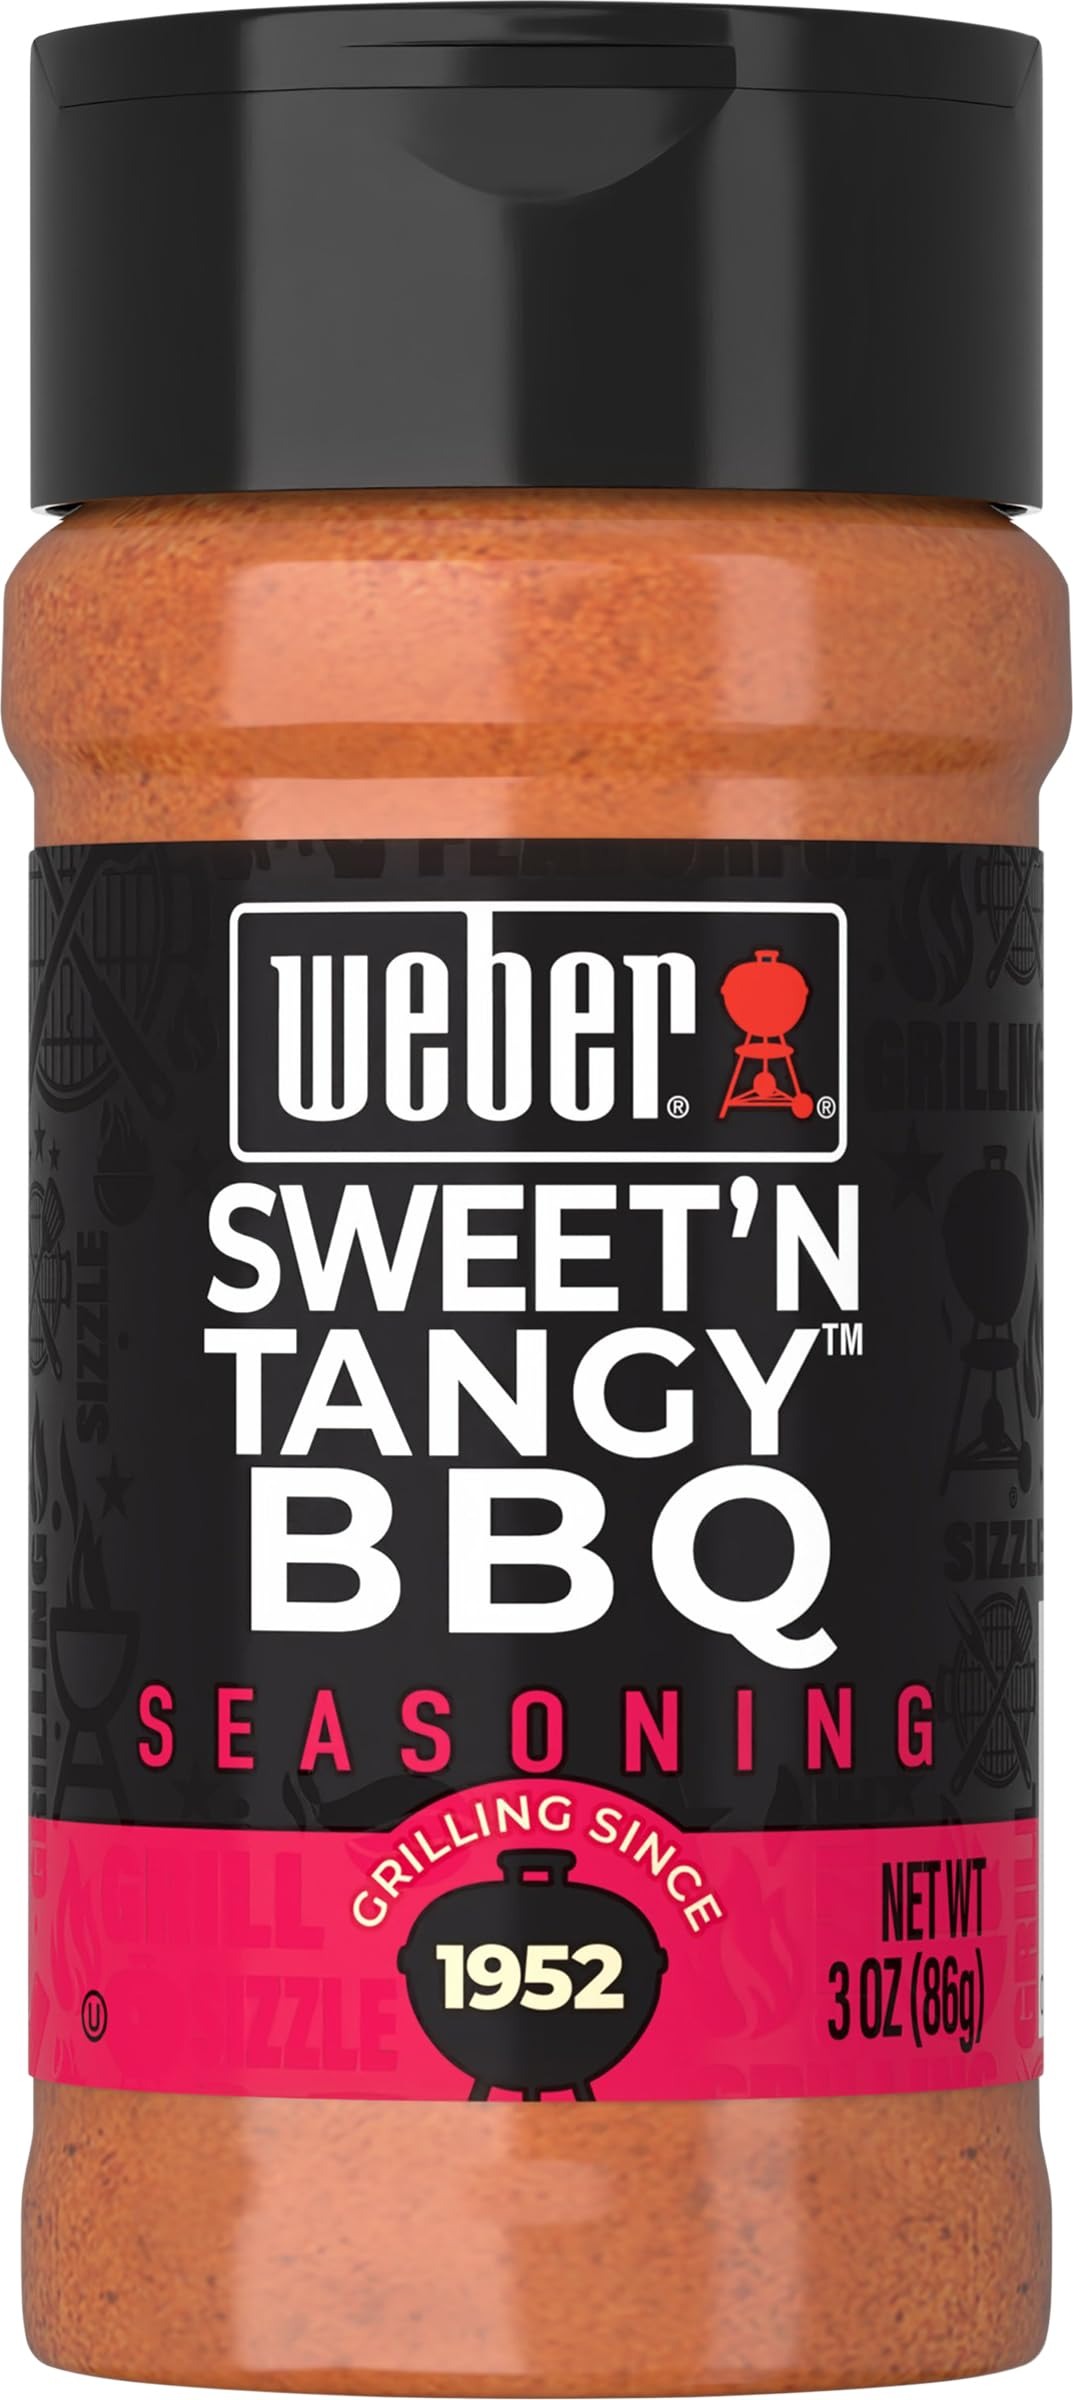
Item Name: Weber Sweet'n Tangy BBQ Seasoning, 3 Ounce Shaker
Bullet Point: Weber Grill Seasoning Sweet'N Tangy BBQ - 3 oz
Value: 3.0
Unit: Ounce

Price: 11.18